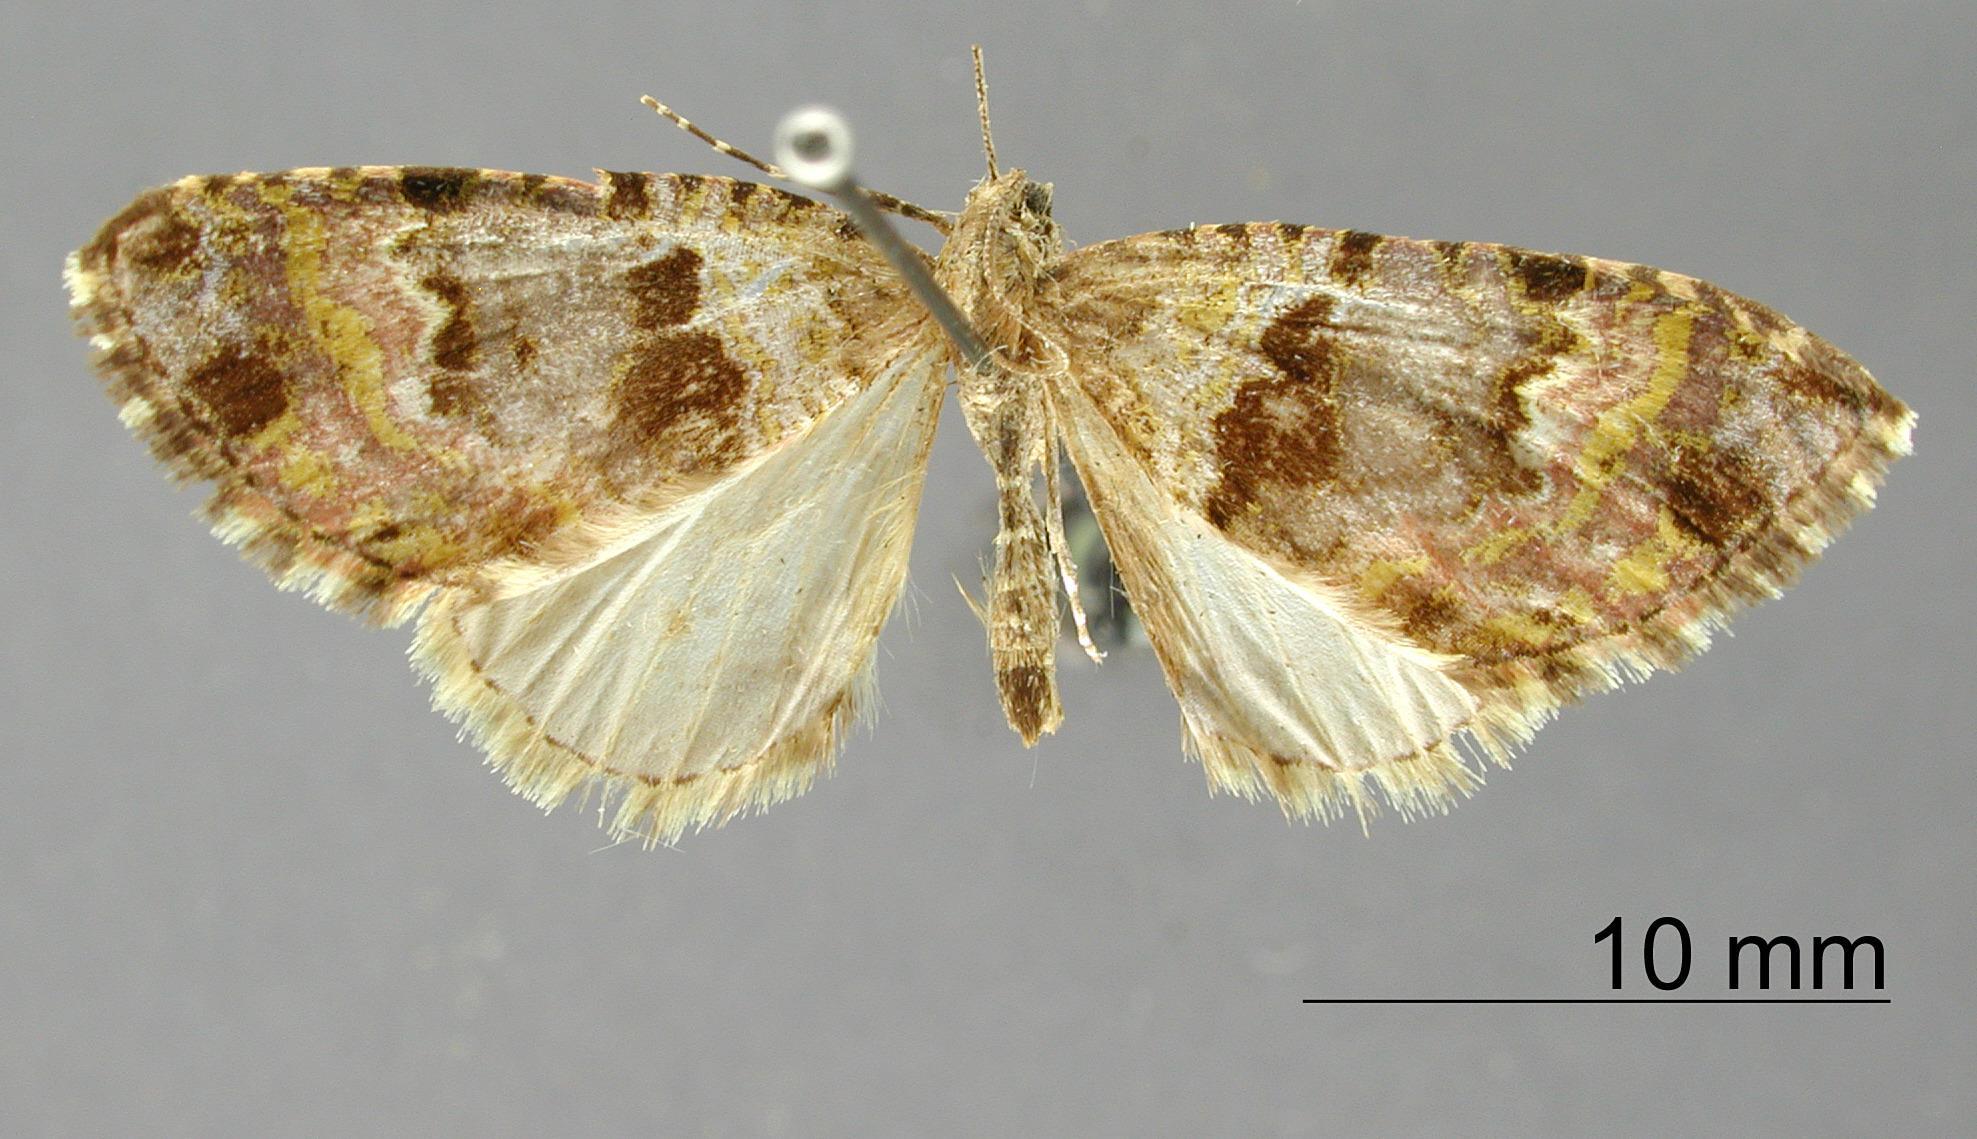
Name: Perizoma mixticolor
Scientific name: Perizoma mixticolor Dognin, 1913
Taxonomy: Animalia, Arthropoda, Insecta, Lepidoptera, Geometridae, Larentiinae
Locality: Yuntas pres Cali, Colombia